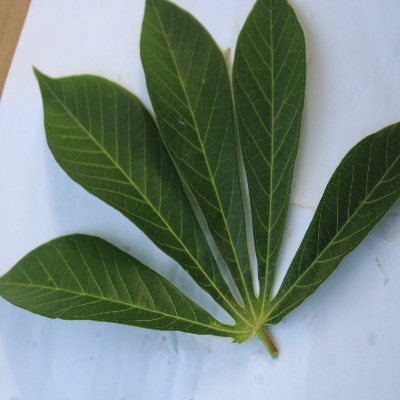
Crop: Cassava
Condition: healthy